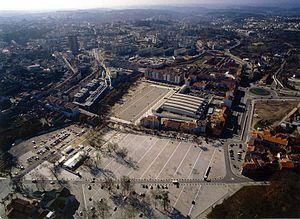
Viseu est une ville du Portugal, chef-lieu du district de Viseu dans la région Centre. Avec 25 freguesias, la municipalité de Viseu regroupe 99 274 habitants, dont 60 000 dans l'agglomération, sur un vaste territoire de 507,1 km². Viseu est également siège du diocèse et de la comarque, et regroupe de nombreuses administrations locales.